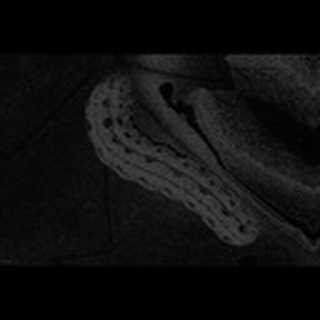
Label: cotton_army_worm